Cotoneaster frigidus

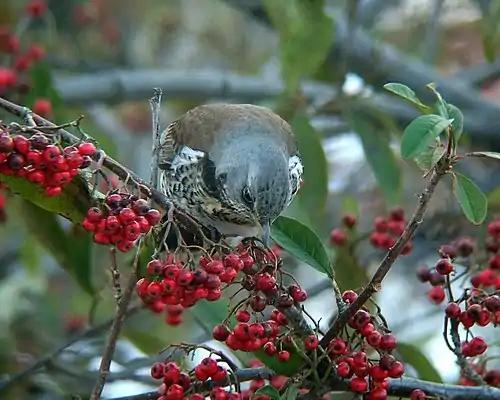
A Fieldfare feeding on "C. frigidus" fruit, Jesmond Dene, UK

It is widely grown in parks and gardens in temperate regions, and is commonly naturalised as a result of bird-disperded seed in Great Britain and to a lesser extent in Ireland. It is one of the parents of the very popular garden shrub "Cotoneaster × watereri"; this can be distinguished by its narrower, more lanceolate, slightly more glossy leaves with slightly grooved leaf veins, characters inherited from its other parent "Cotoneaster salicifolius". The more compact cultivar 'Cornubia' (syn. "C. × watereri" 'Cornubia') has gained the Royal Horticultural Society's Award of Garden Merit. It grows to .